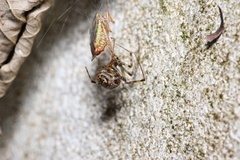
Species: Parasteatoda_tepidariorum